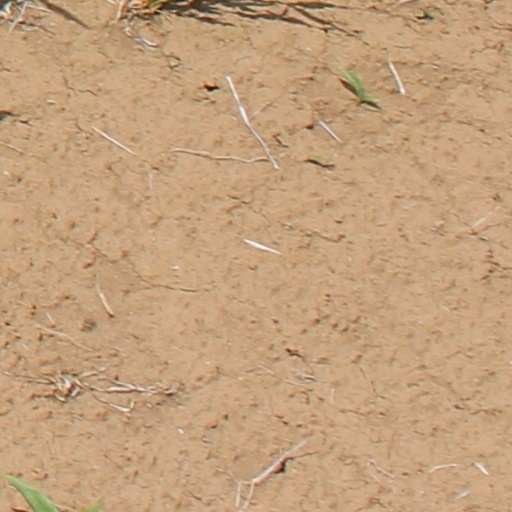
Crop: wheat